Marquess of Ailesbury

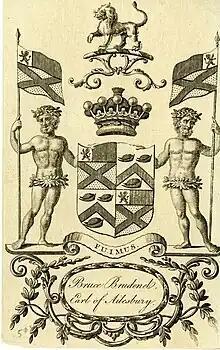
A bookplate showing the Brudenell-Bruce coat of arms.

The heraldic blazon for the coat of arms of the marquessate is: "Quarterly: 1st and 4th, or a saltire and chief gules on a canton argent a lion rampant azure (for Bruce); 2nd and 3rd, argent a chevron gules between three chapeaux to the sinister azure (for Brudenell)". This can be translated as: a shield divided into quarters, the top left and bottom right quarters being gold, with a red saltire over the gold field, and the top part of the shield also being red. In addition, there is a white square in the top left corner of the shield with a blue lion rampant (for the Bruce family); the top right and bottom left quarters are white with a red chevron between three blue caps of state that are turned to face to the viewer's right (for the Brudenell family).